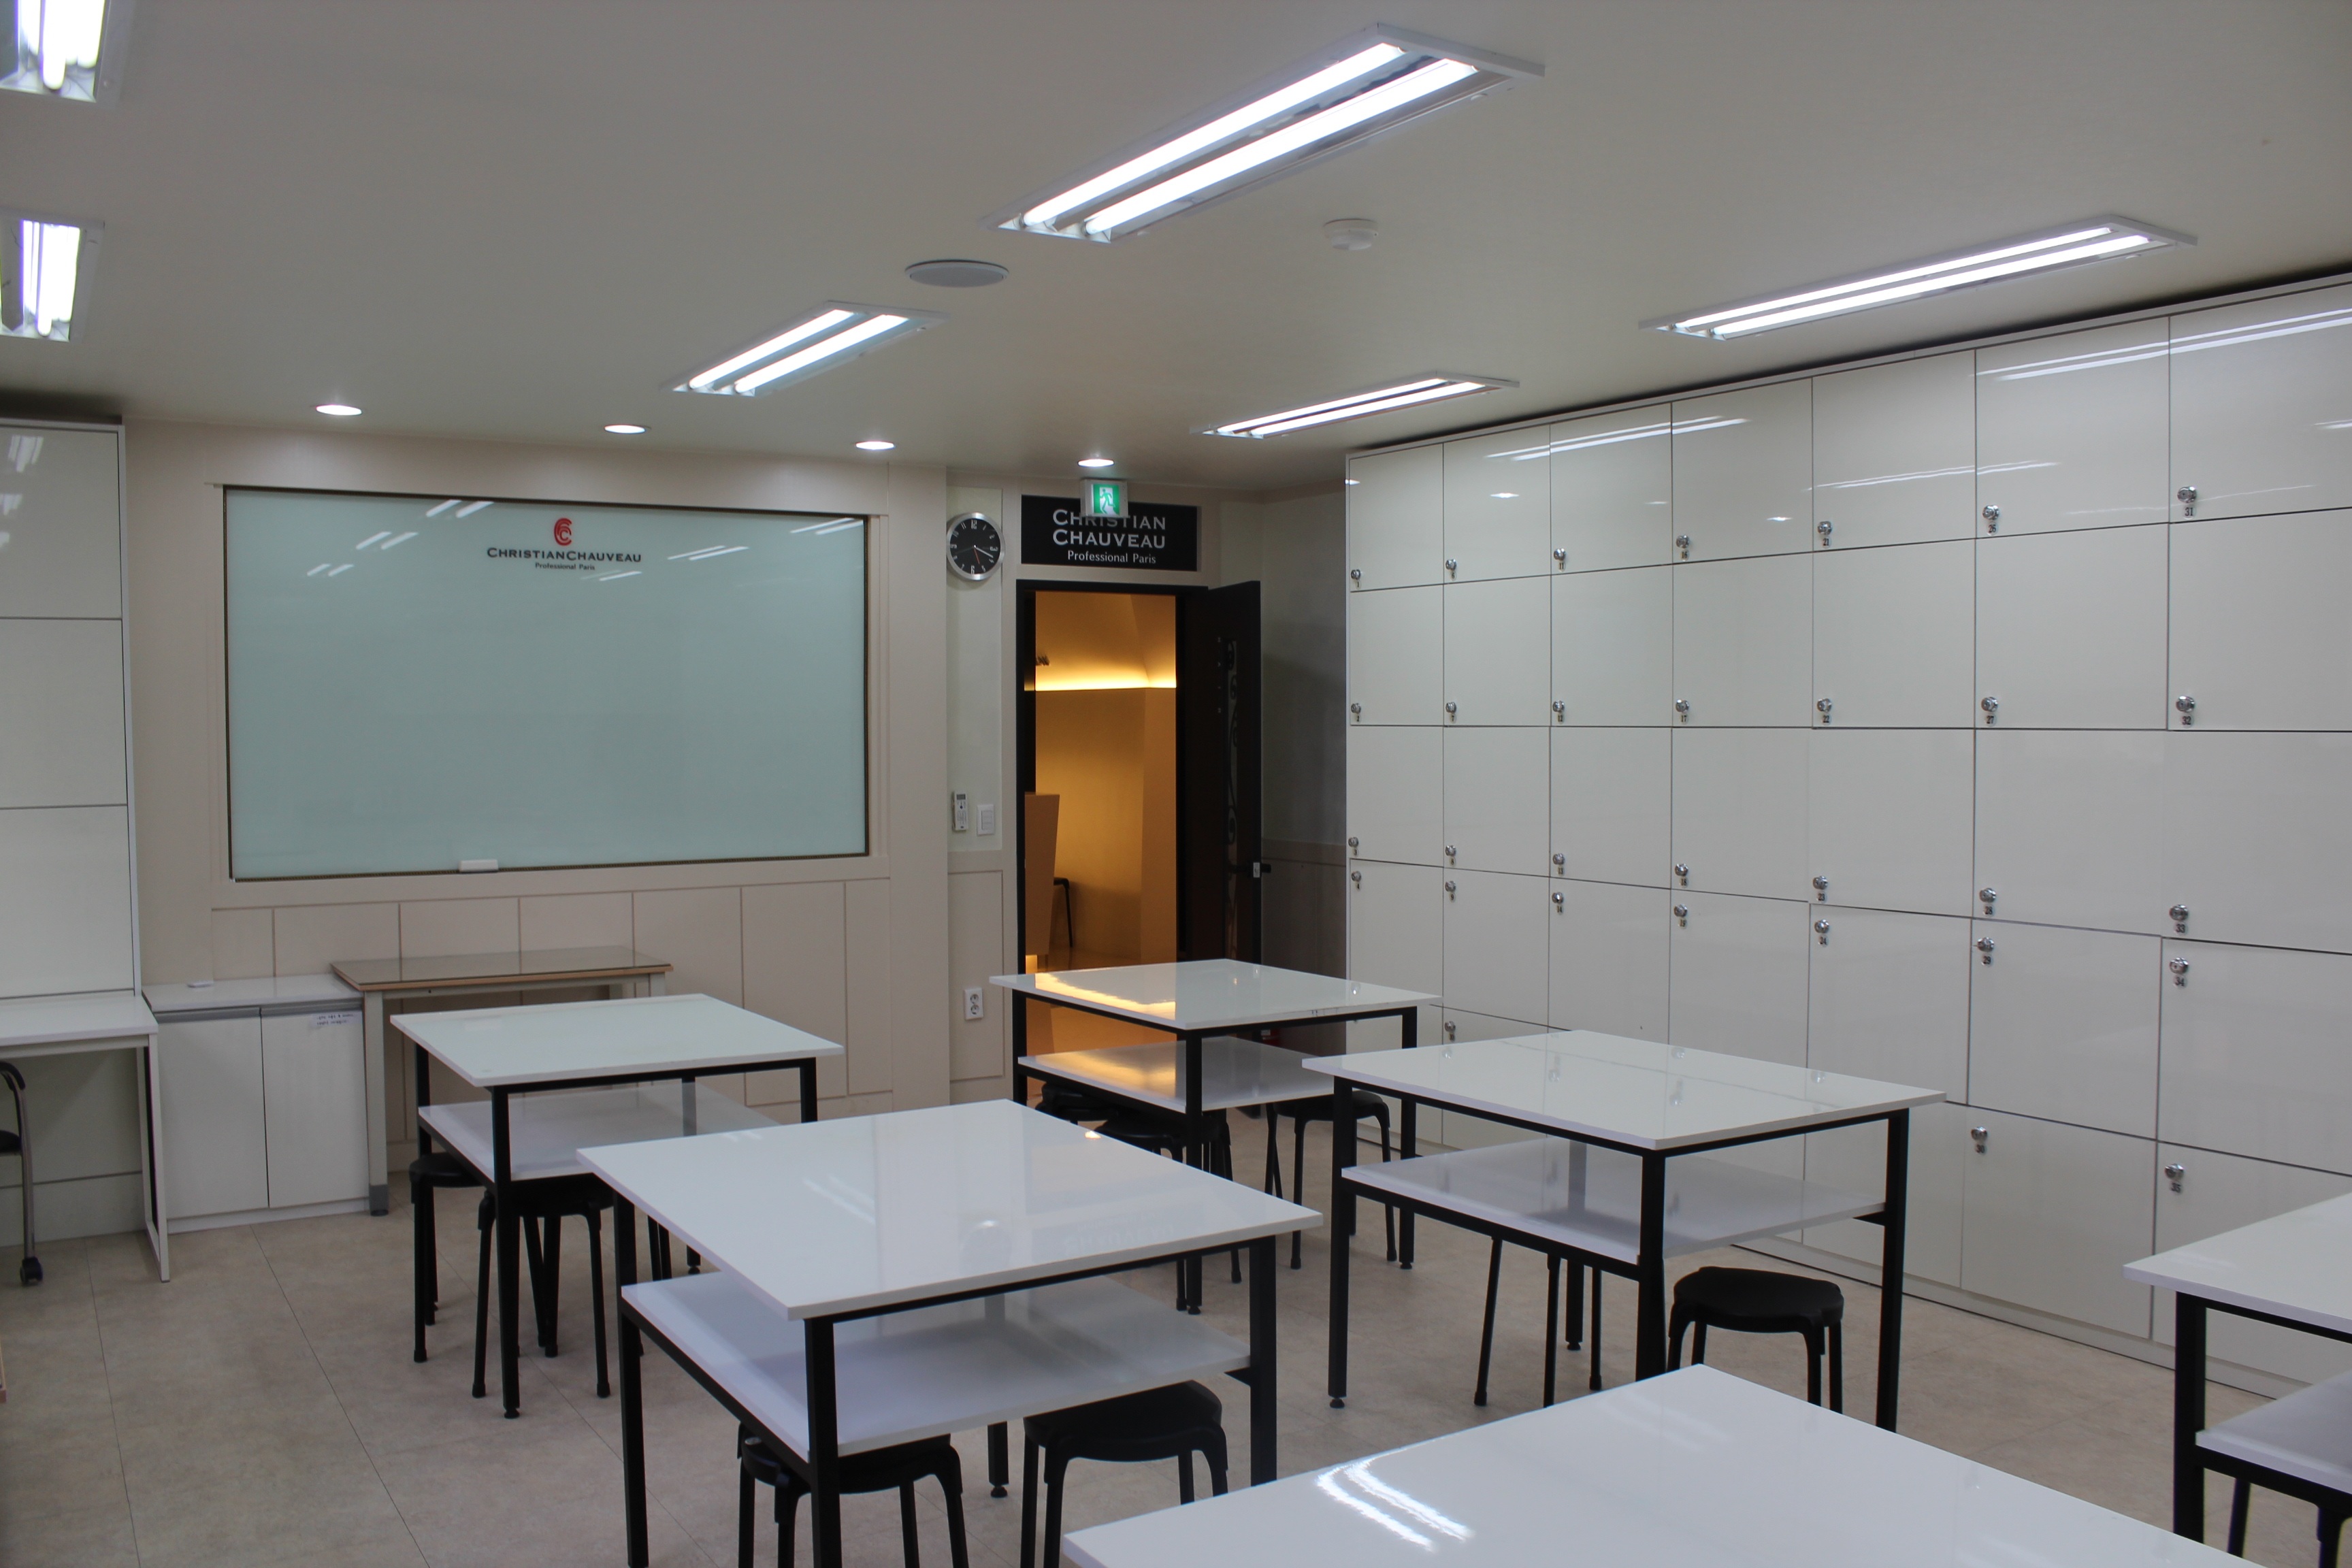
desk, building, ceiling, office, room, classroom, interior design, design, waiting room, headquarters, in the classroom, conference hall